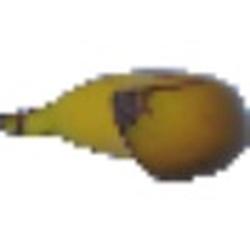
Label: Banana